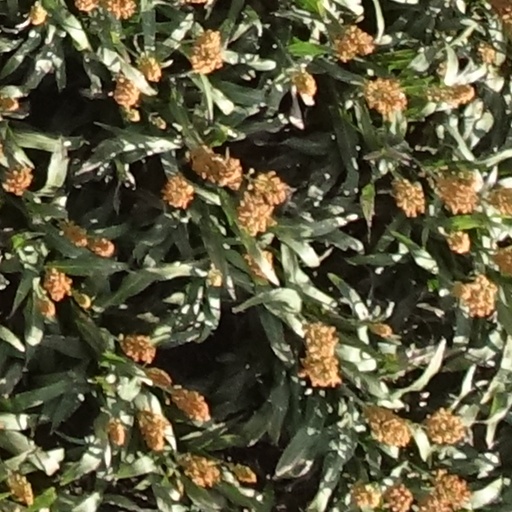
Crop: sorghum